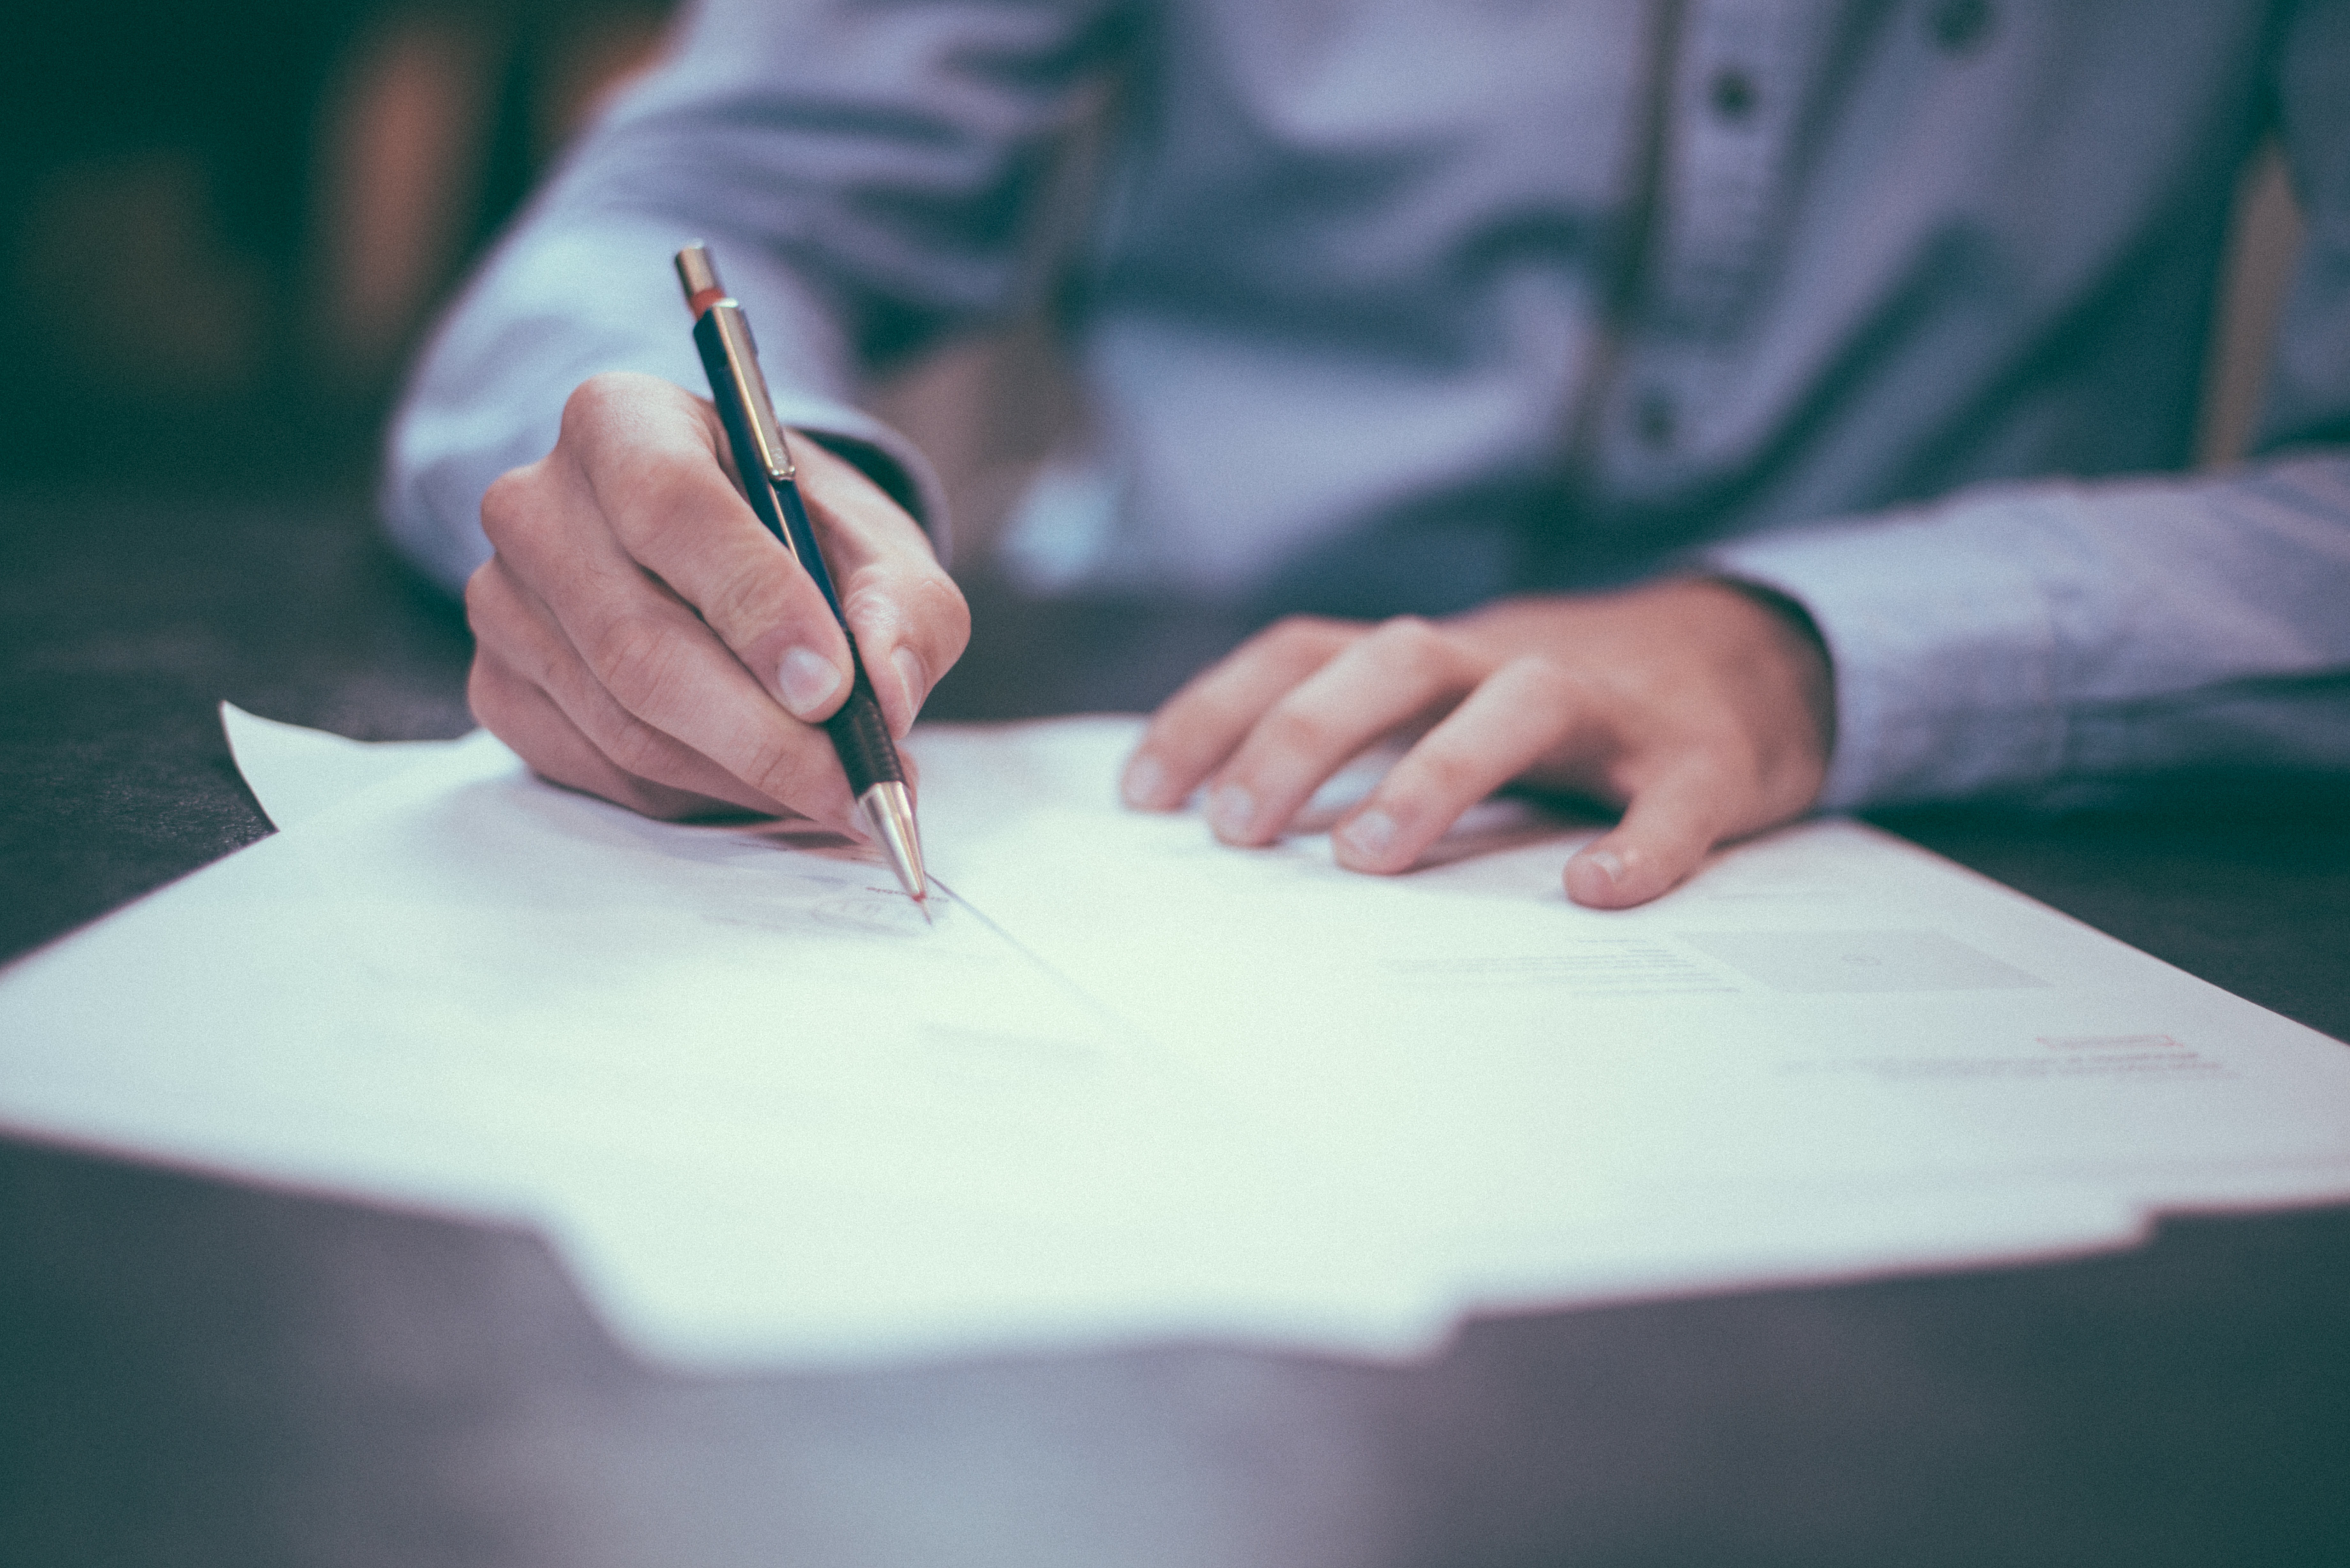
desk, writing, work, hand, man, table, person, people, boy, pen, notepad, male, sign, young, finger, letter, color, office, communication, student, business, paper, note, education, ink, write, art, contract, study, design, hands, fingers, text, handwriting, message, school, learn, document, pencils, idea, job, homework, paperwork, signature, hand writing, blue shirt